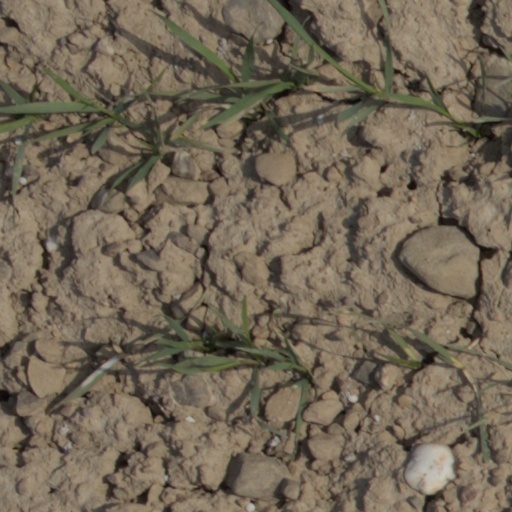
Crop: wheat